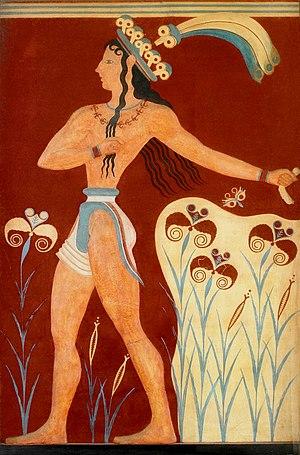
Knossos fresque murale.
Cnossos ou Knossos est un site archéologique crétois de l'âge du bronze en Europe, situé à 5 km au sud-est d'Héraklion, à l'ouest du fleuve Kairatos. Son aspect et sa taille en font un endroit capable de recevoir un demi-million de visiteurs par an. Un projet de restructuration a été annoncé par les autorités archéologiques grecques en juillet 2012.
14 mars : le botaniste néerlandais Hugo de Vries vérifie les lois de l’hybridation de Gregor Mendel.
Le musée archéologique d’Héraklion est l'un des principaux musées de Grèce. Il dépend directement du Directorat général des antiquités au ministère grec de la culture.